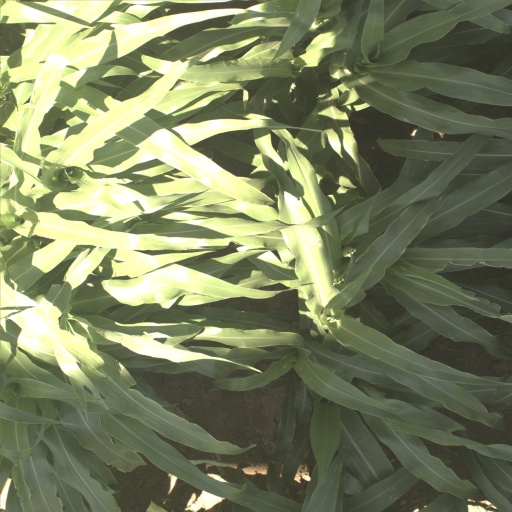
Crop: sorghum